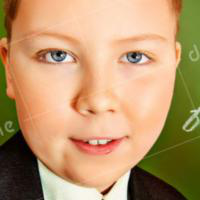
Age group: age 01-10